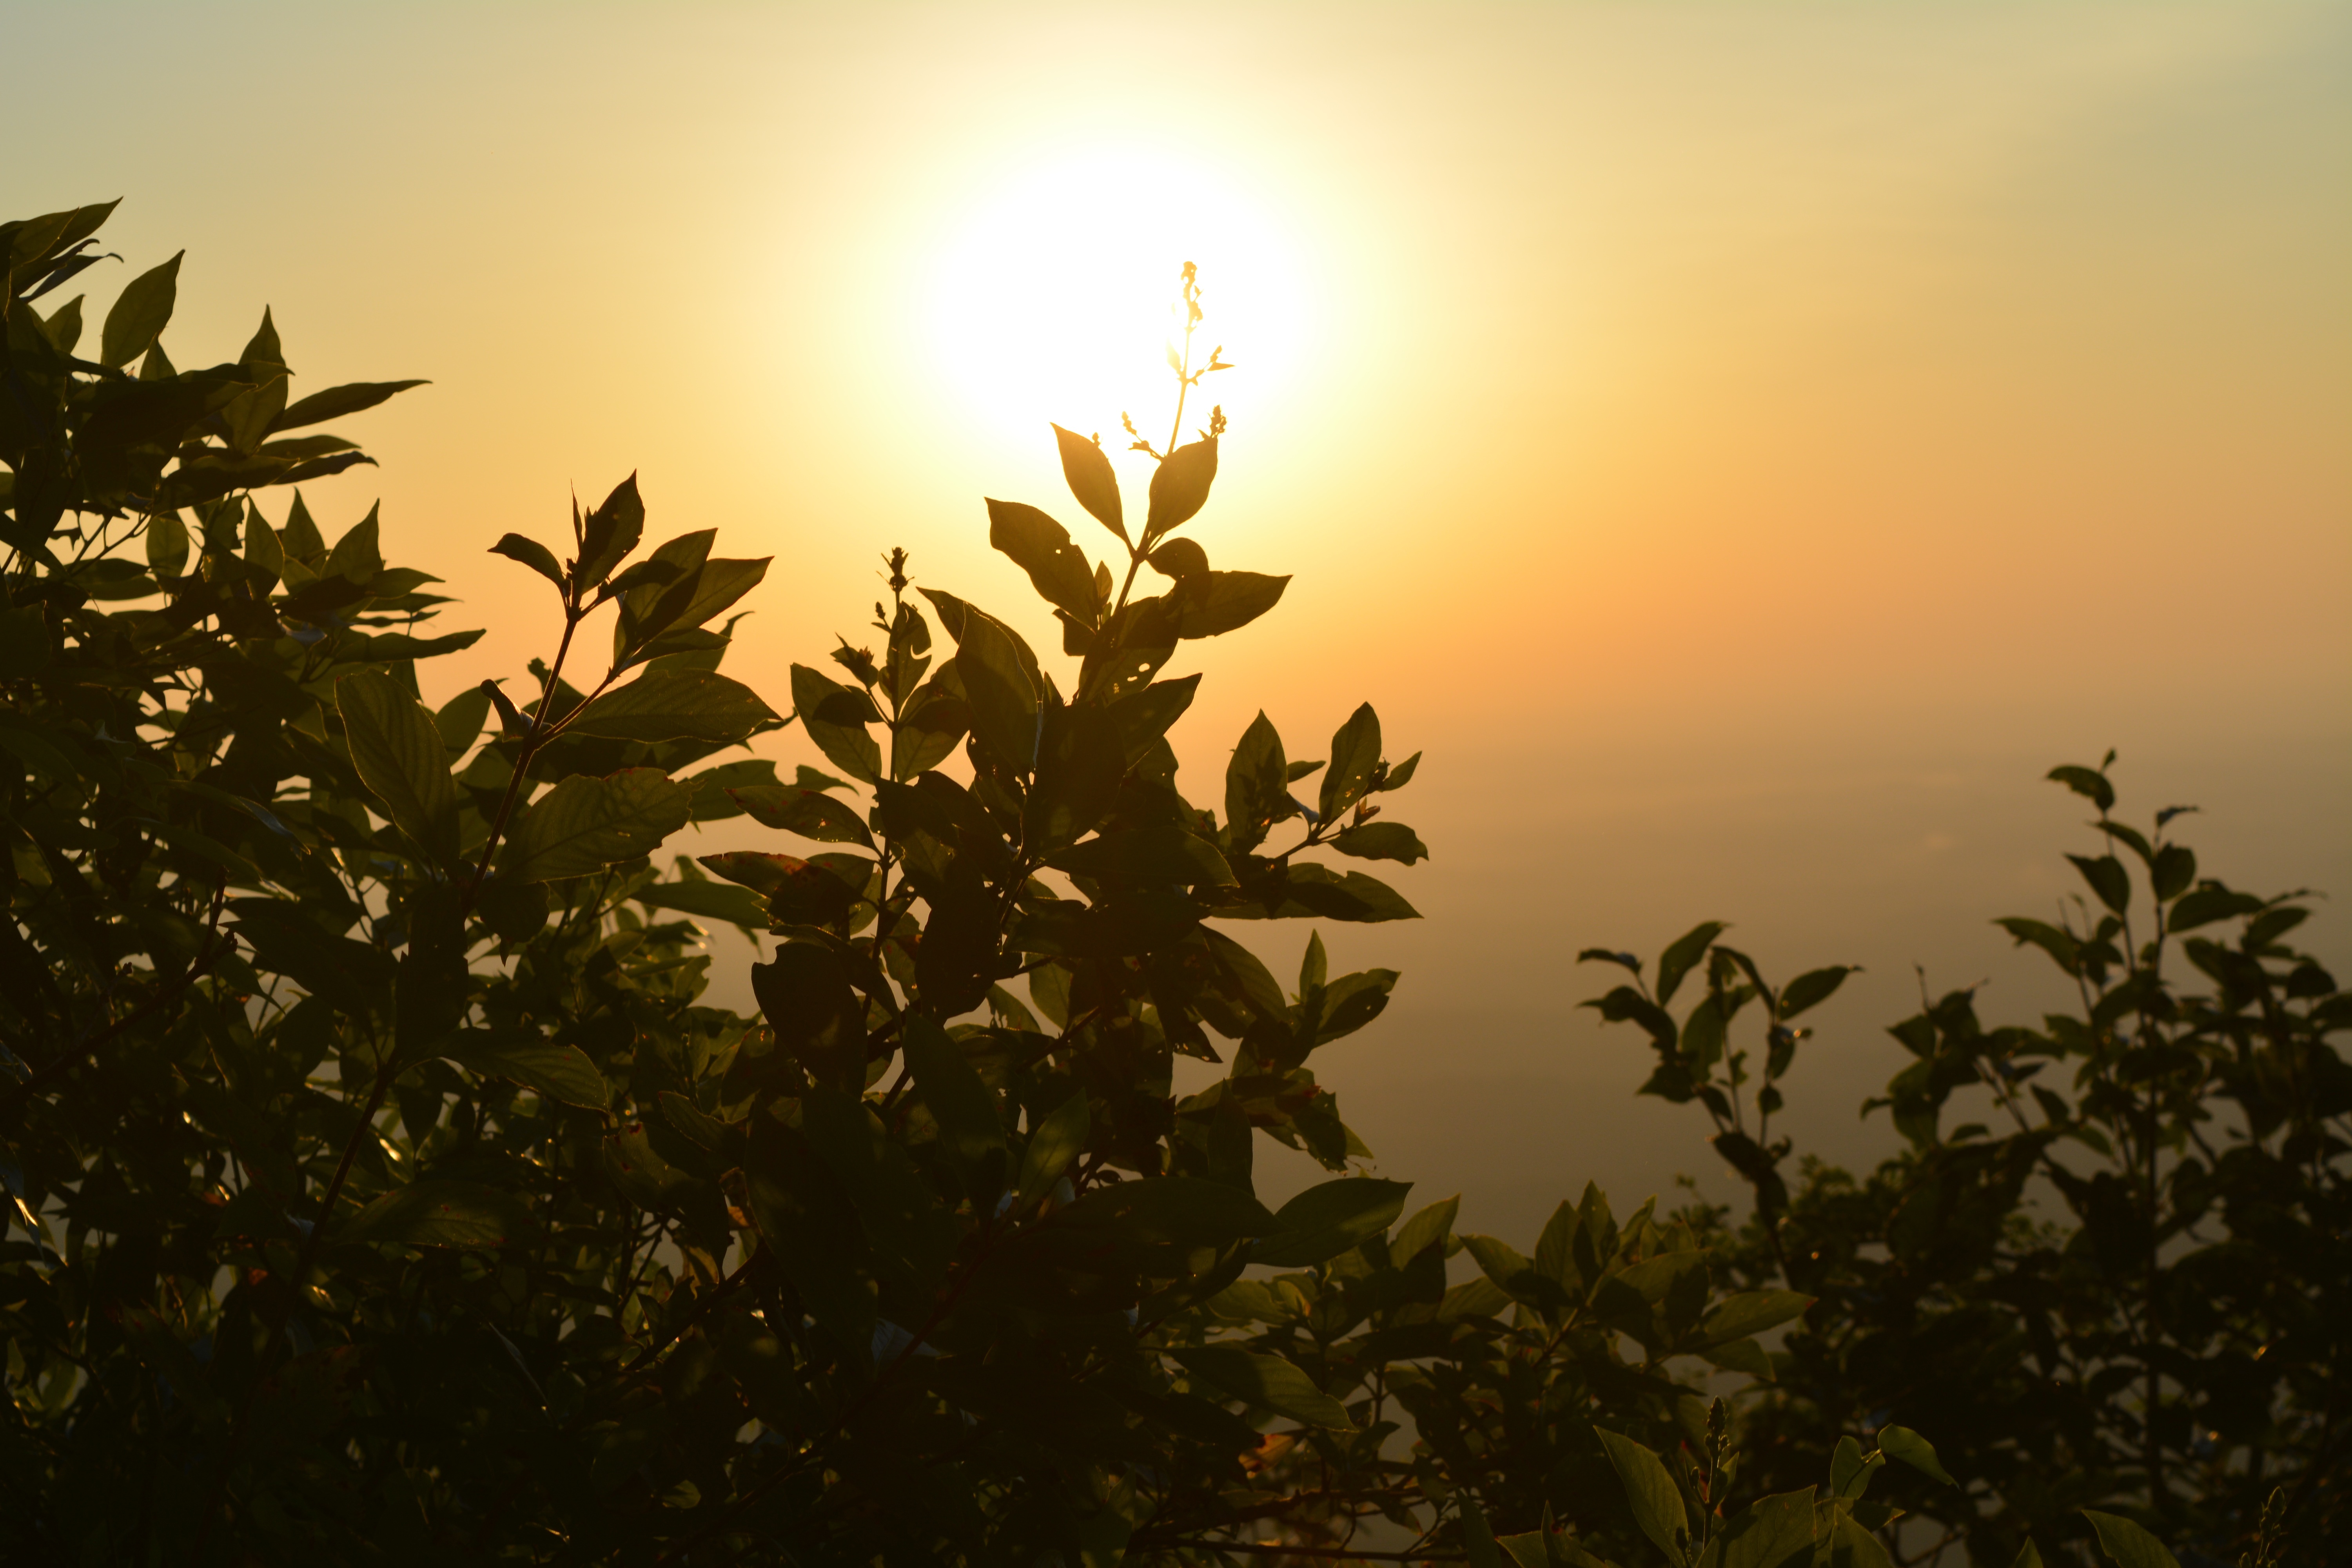
tree, nature, branch, light, plant, sky, sun, sunrise, sunset, field, sunlight, morning, leaf, flower, dawn, dusk, evening, autumn, savanna, atmospheric phenomenon